Potton–Hayden House

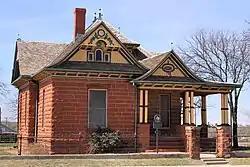

The Potton–Hayden House is a historic house in Big Spring, Texas, USA. It was built in 1901. It has been listed on the National Register of Historic Places since April 14, 1975.